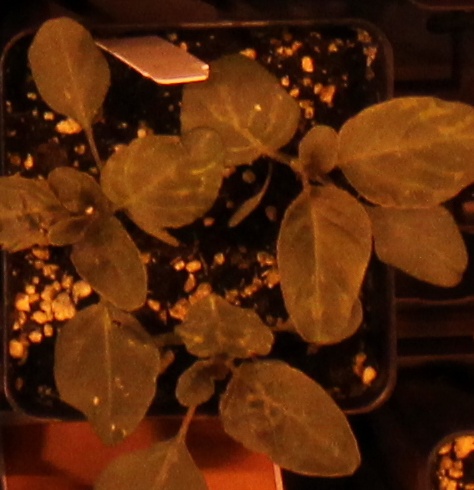
Label: Redroot Pigweed